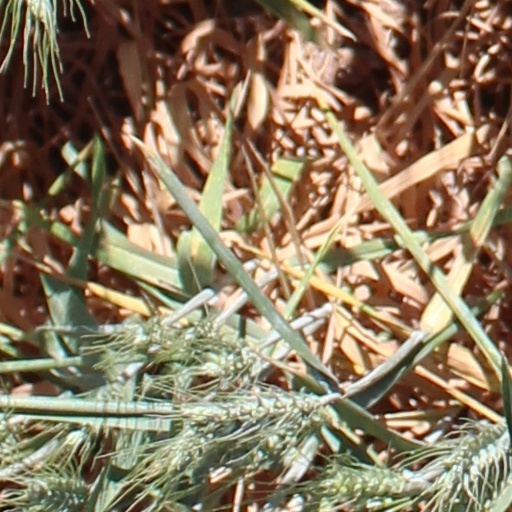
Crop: wheat